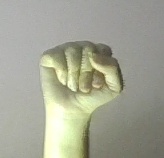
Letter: saad